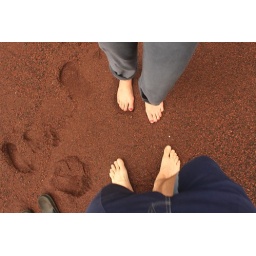
Feet at red sand beach in Hana